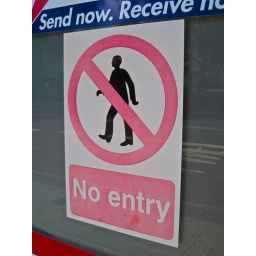
This guy on this &amp;quot;No Entry&amp;quot; sign seems to be walking funny.  I wouldn't let him in either.